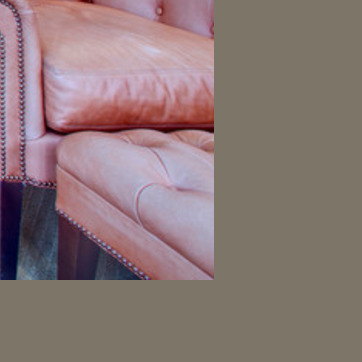
Material: leather